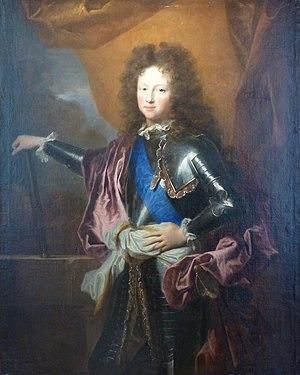
Perpignan (Pyrénées-Orientales, France), musée Hyacinthe Rigaud, collection peinture civile. Philippe d'Orléans (1674-1723), futur régent durant la minorité de Louis XV.